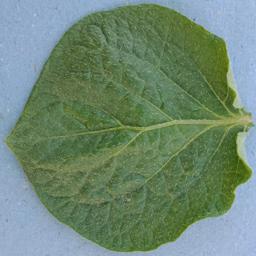
Label: Potato___Healthy